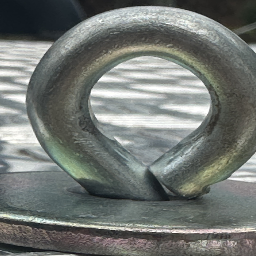
Material: Metal